Kincardine, Ontario (community)

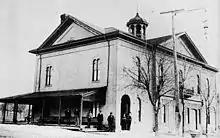
The Old Town Hall Circa 1900

The Village of Tiverton, located on the boundary between Kincardine Township and Bruce Township, was incorporated in 1879. To protect ships using the busy harbour, the Kincardine lighthouse was built in 1881.[2]